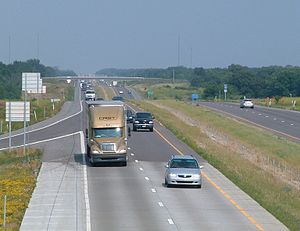
Interstate Highway System / Formål
I-70 i det vestlige Missouri.
"USA's Interstate Highway System eller som det reelt hedder, Dwight D. Eisenhower National System of Interstate and Defense Highways, er et netværk af hovedveje i USA. Det har navn efter Dwight D. Eisenhower, som var præsident, da loven om systemet blev vedtaget, og som var en af systemets foregangsmænd og politiske sponsorer. Systemet er et delsystem inden for det større ""National Highway System"", som også omfatter U.S. Highways og andre hovedveje. Interstate Highway Systemet omfatter 77.017 km veje, i forhold til 75.440 km i 2006.